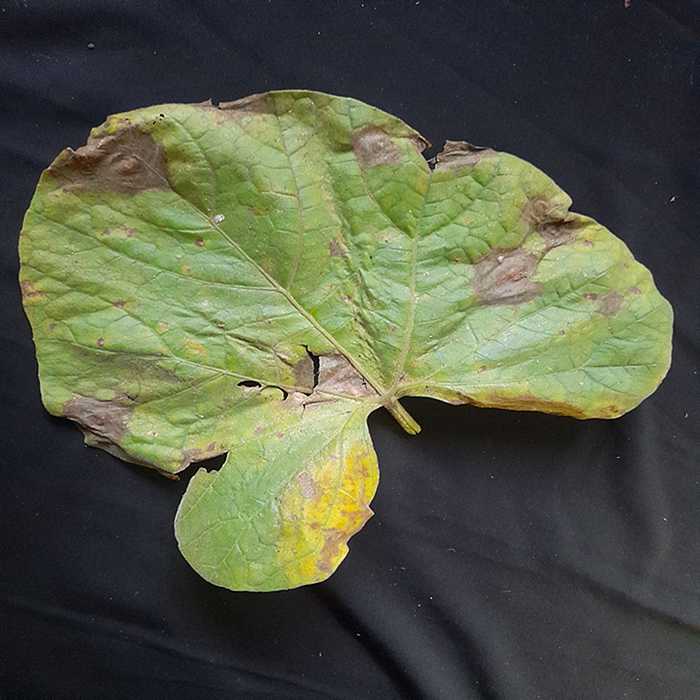
Plant: Bottle gourd
Label: Downey mildew